Ken Rosenthal

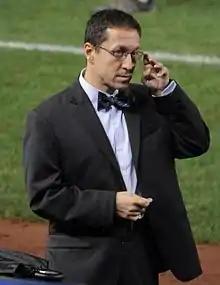
Rosenthal at Yankee Stadium in 2012

Ken Rosenthal (born September 19, 1962) is an American sportswriter and reporter. He has served as a field reporter for "Fox Major League Baseball" since 2005, and was an in-studio reporter for MLB Network from 2009 to 2022. Since August 2017, he is a senior baseball writer for "The Athletic".